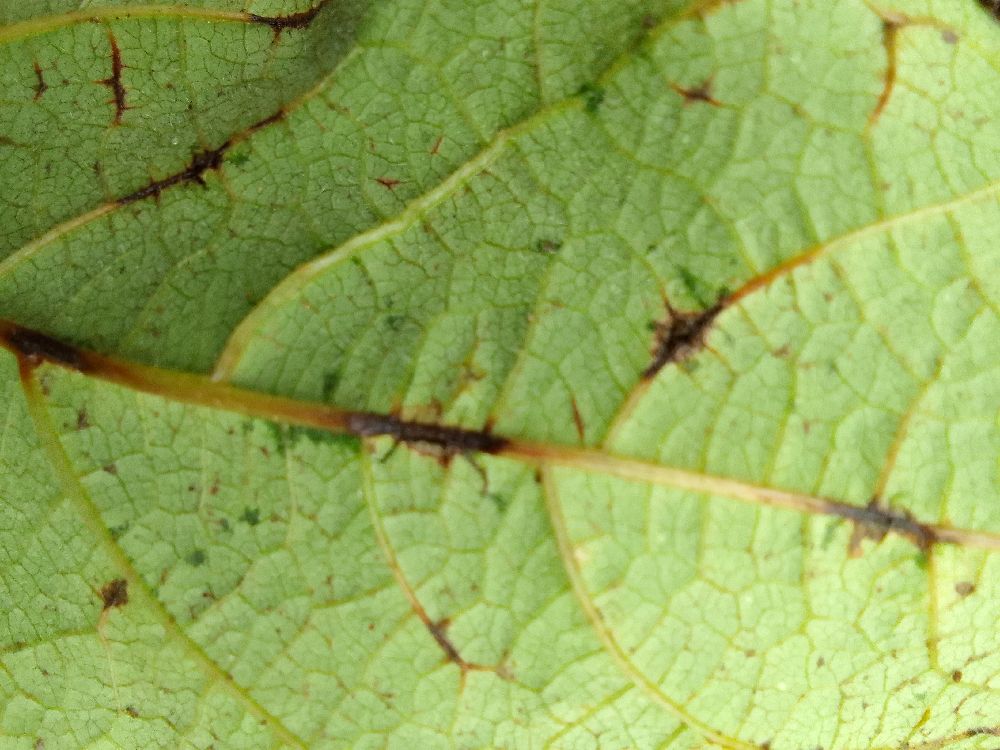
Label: anthracnose